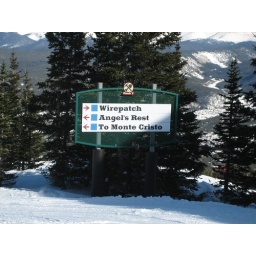
Sunny, busy Saturday with blue sky and highs in the 20s.  Busy, sunny, Saturday with highs in 20s.  Busy, sunny, Saturday with highs in 20s.